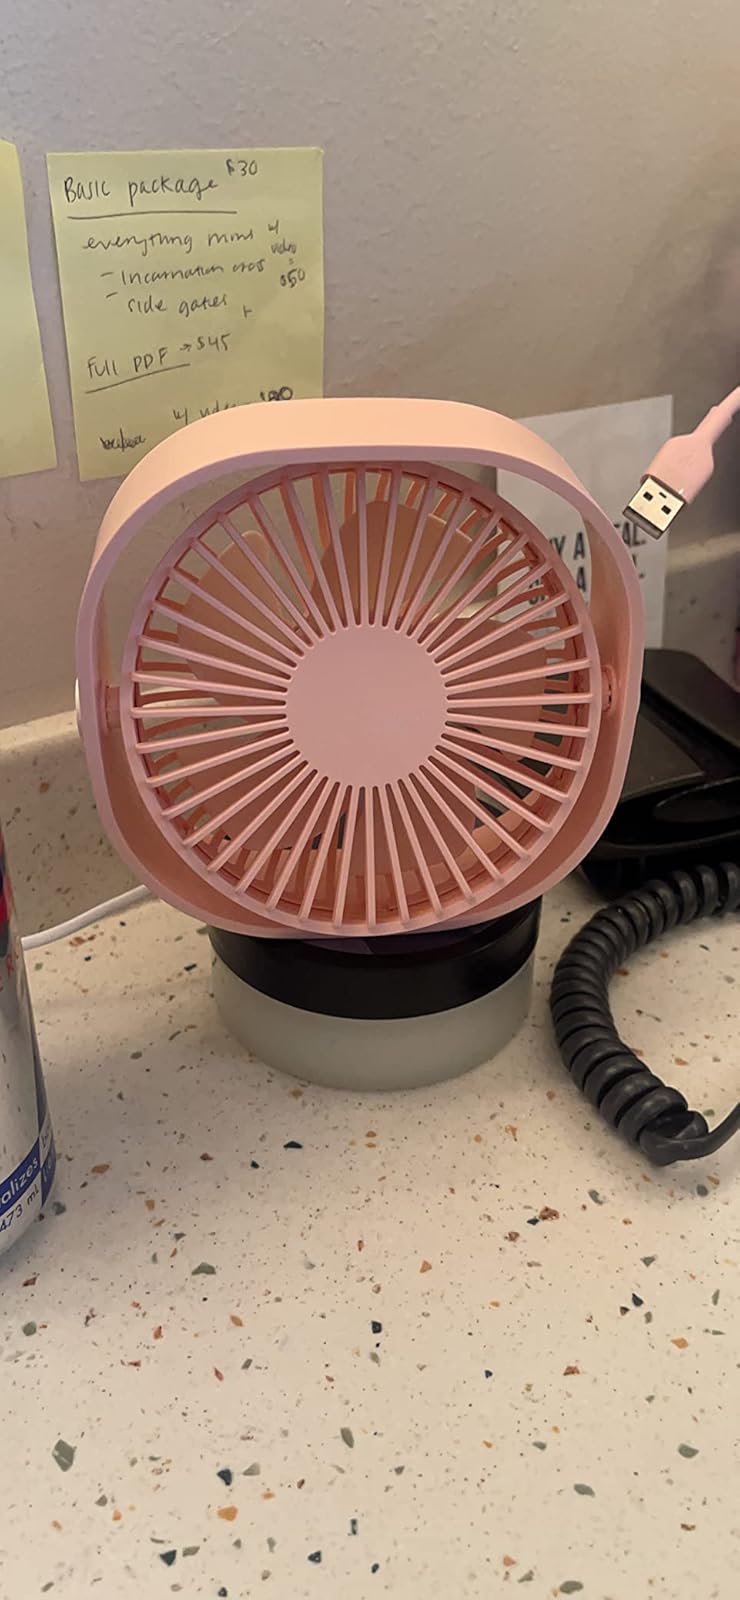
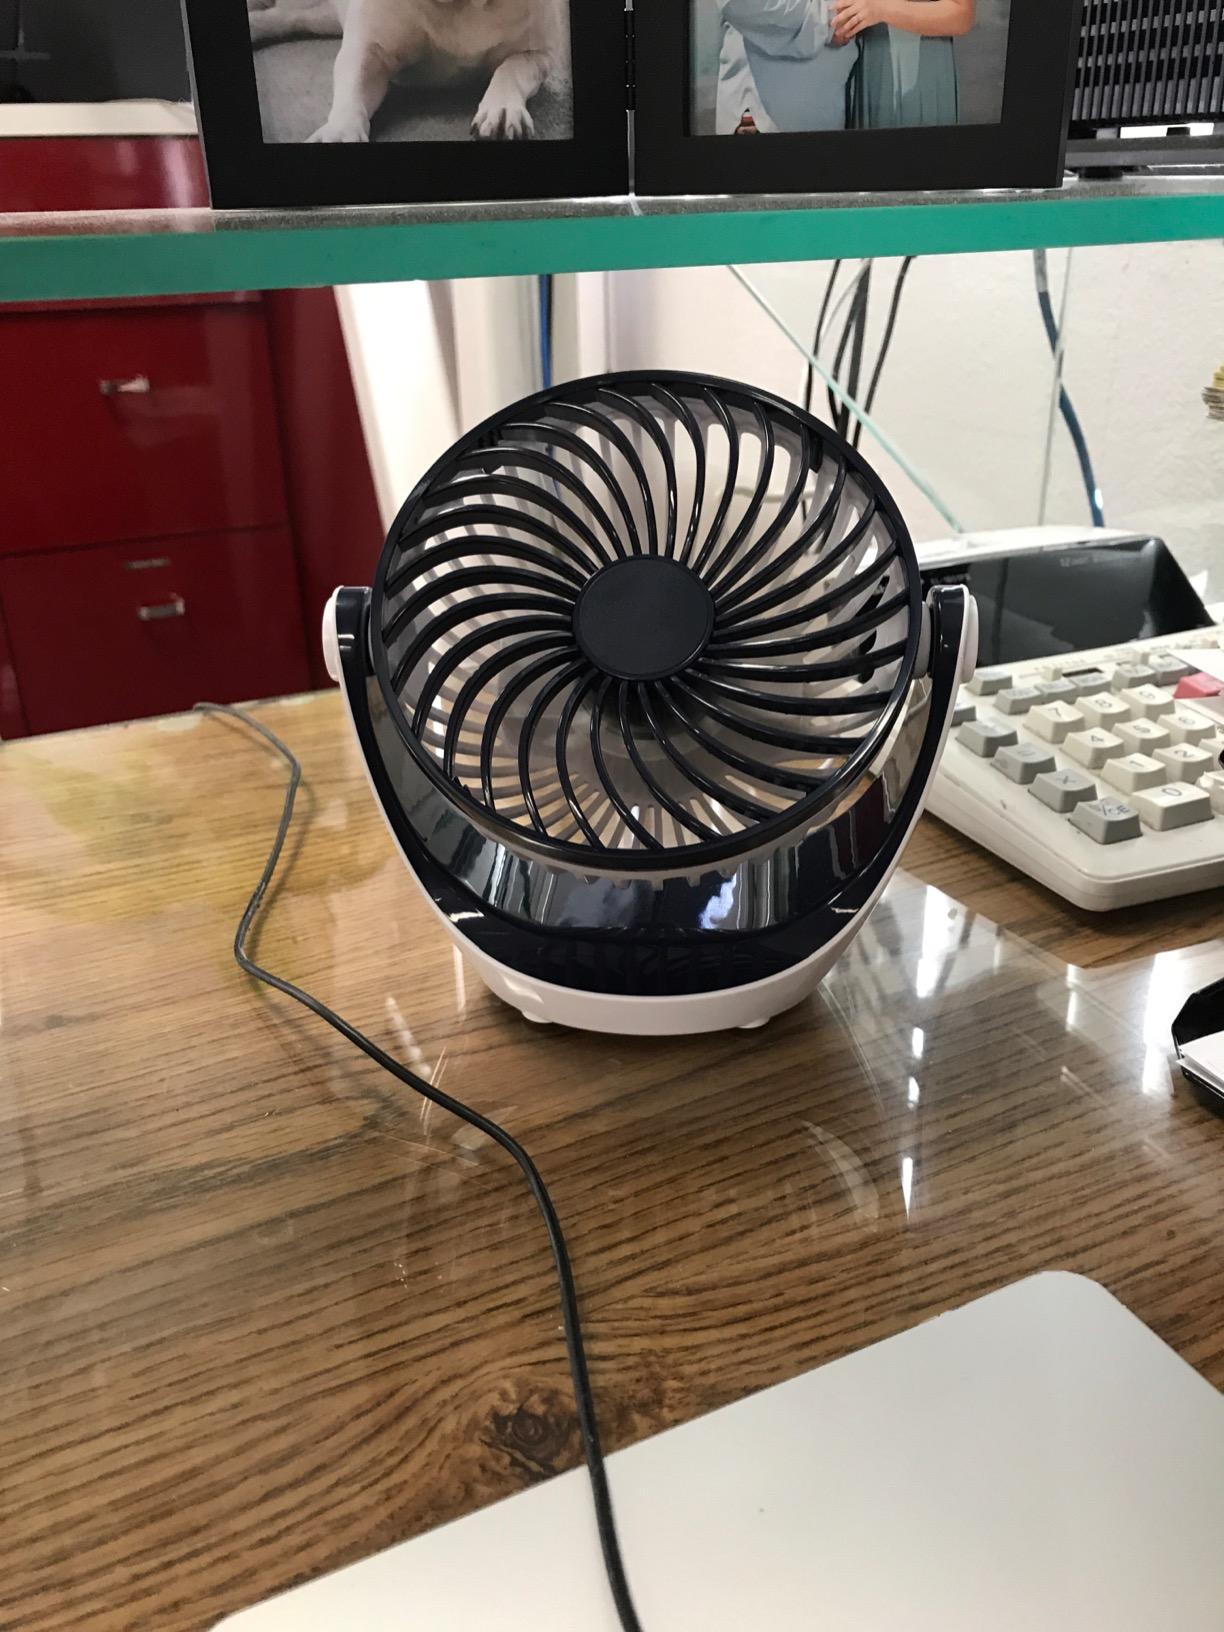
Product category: fan
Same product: no